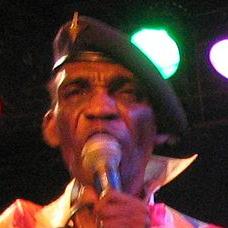
Age: 63